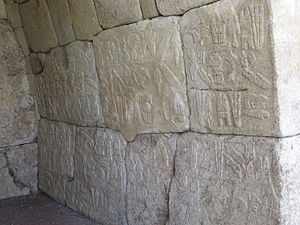
Laryngalteorien / Udtale
I de anatolske sprog opbevaredes nogle laryngaler som konsonanter. De luviske hieroglyffer på billedet beskriver den politiske uro som rådede under Suppiluliuma II, hittiternes konge cirka 1207–1178 fvt.
Laryngalteorin er en sproghistorisk teori om det indoeuropæiske ursprog, som første gang blev formuleret af den schweiziske lingvist Ferdinand de Saussure i 1878. Den beskriver et antal hypotetiske konsonanter, også kaldet laryngaler, som fandtes i ursproget, men som med få undtagelser ikke er bevaret i de indoeuropæiske dattersprog. Nutidige sproghistorikere antager almindeligvis at der fandtes tre laryngaler, som plejer at betegnes *h₁, *h₂ og *h₃. Det er ikke kendt, andet end i meget grove træk, hvordan konsonanterne udtaledes, og ordet laryngal, som også har betydningen glottal konsonant, anvendes hovedsageligt af historiske grunde.